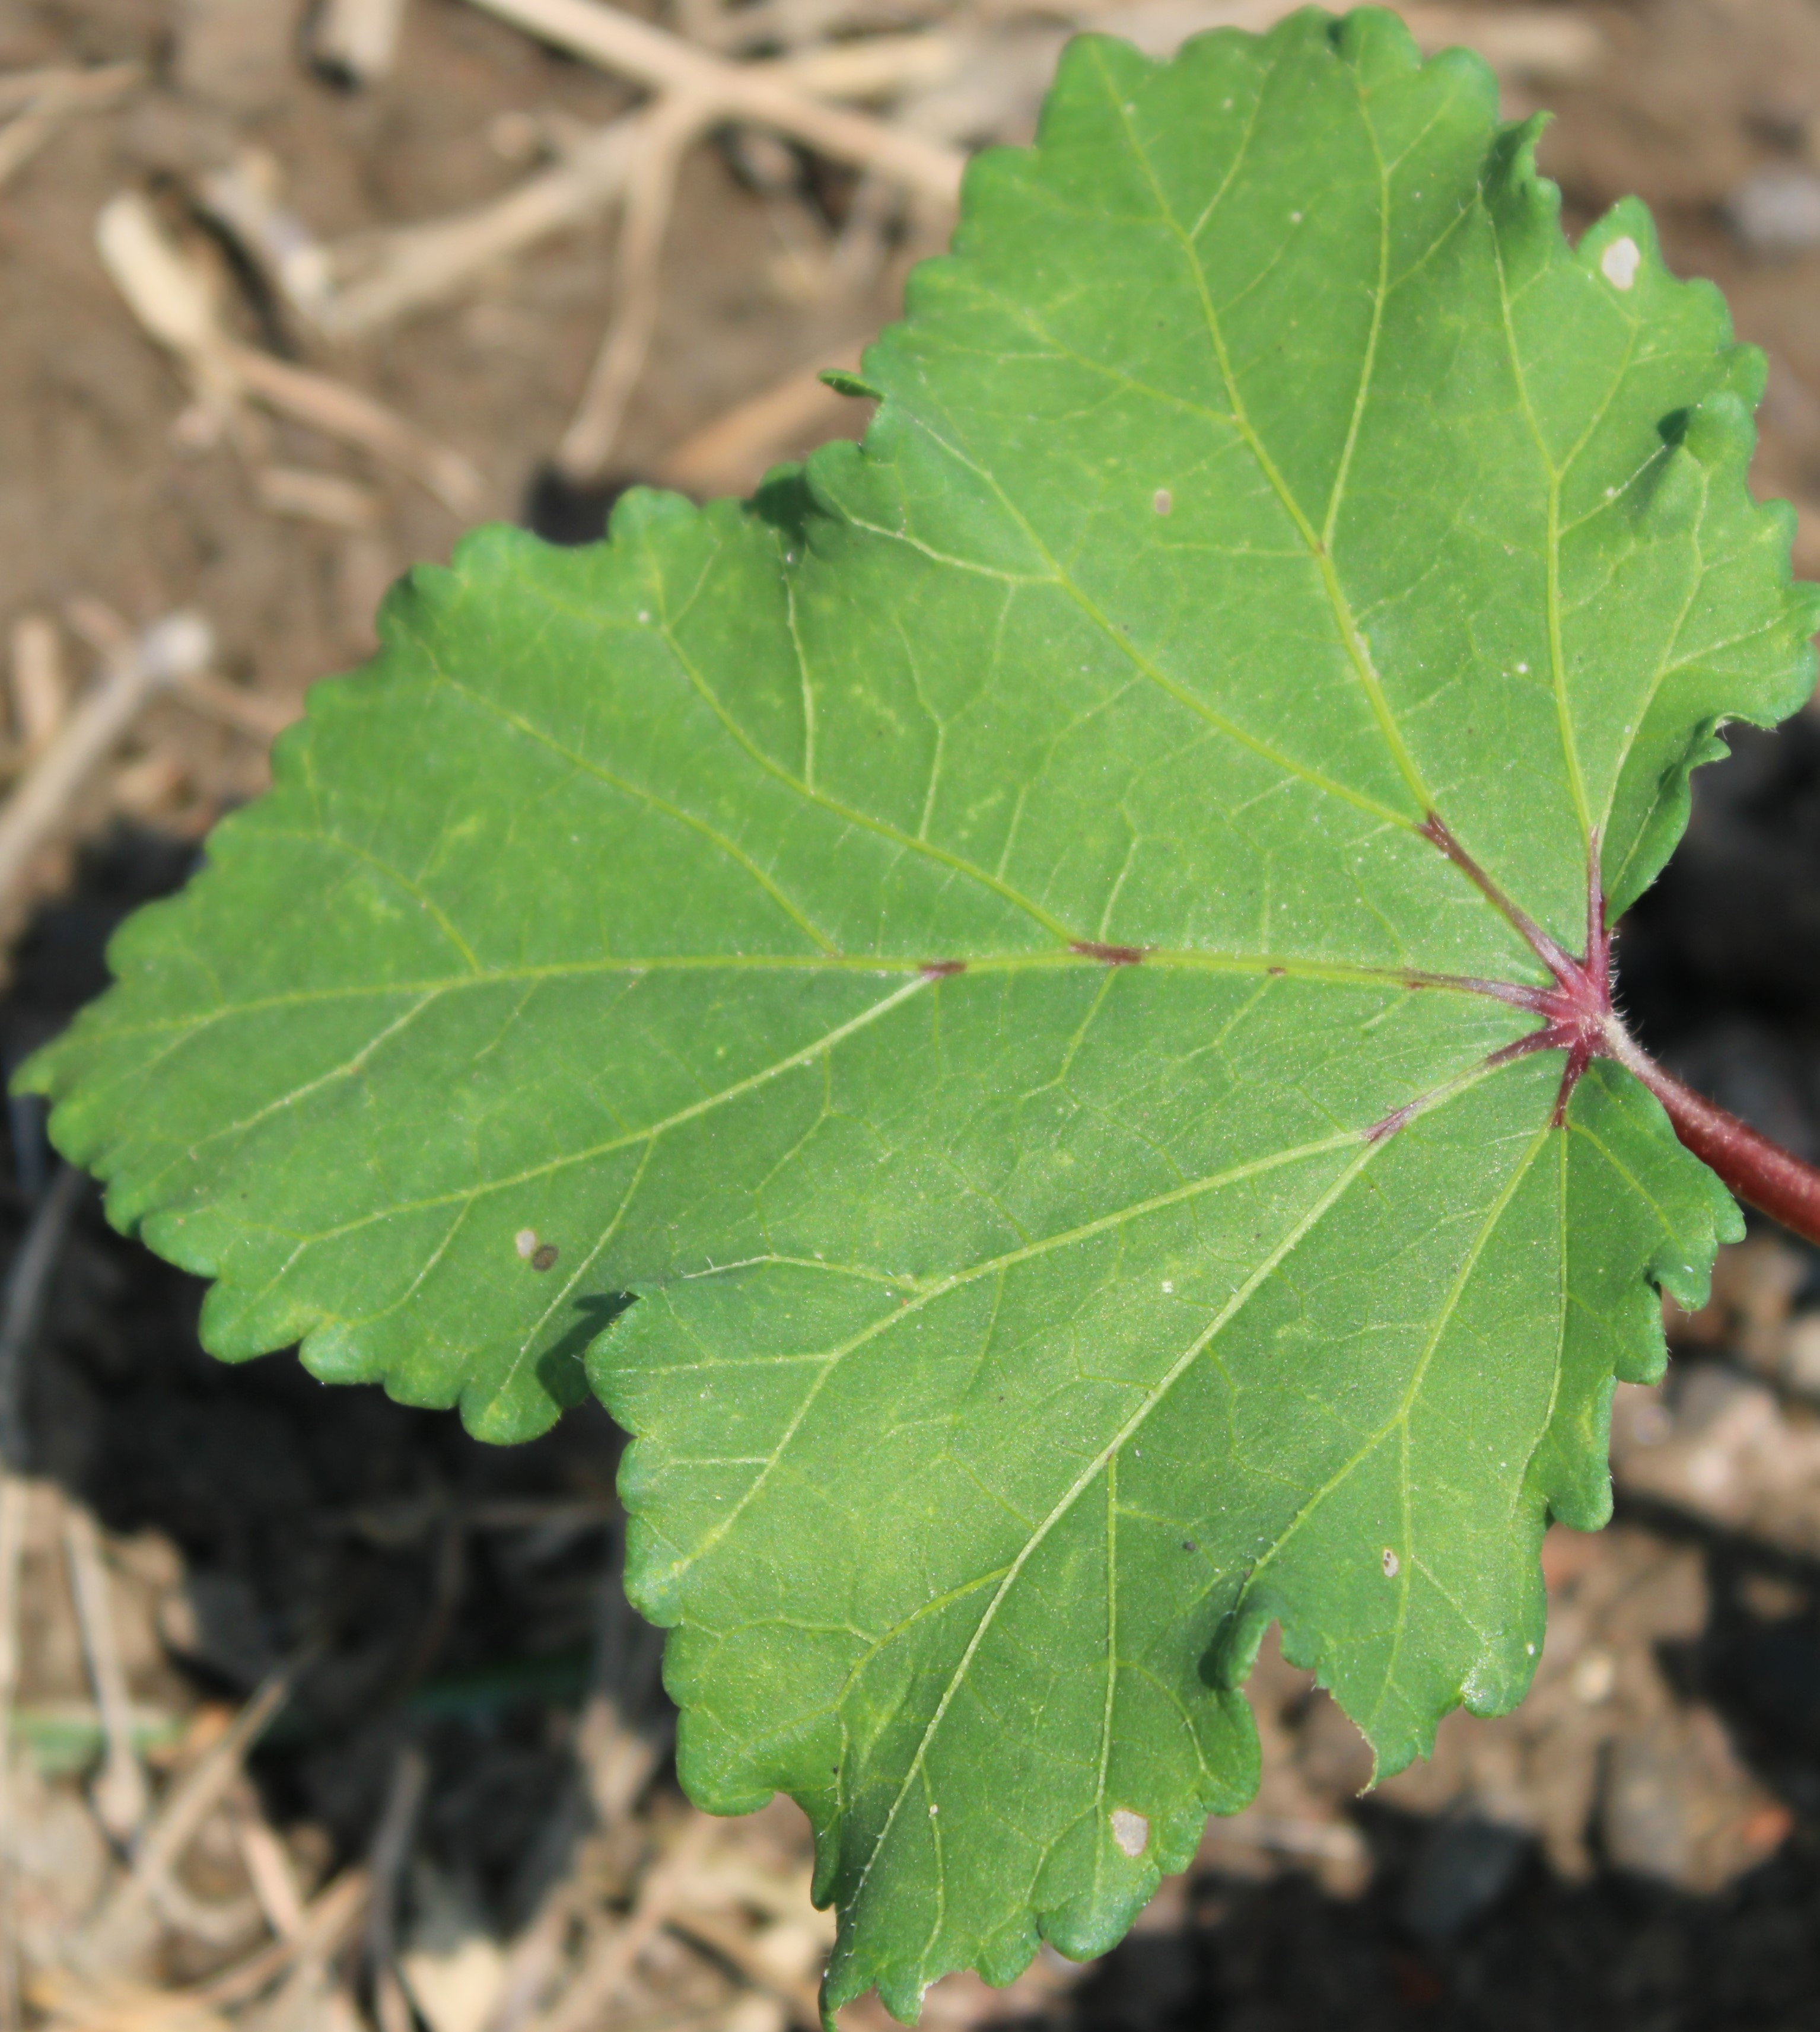
Label: Healthy